Paul Darrow

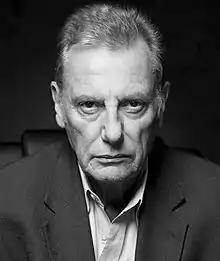
Portrait of Paul Darrow in 2012

Darrow recorded voice-overs and straplines for UK JACKfm station in Oxfordshire. He also provided the voice of the character Grand Moff Tarkin in the computer game "". He also voiced the character of Zarok in the PlayStation game "MediEvil"; his recordings were re-used in the game's 2019 remake. Darrow appeared in "Emmerdale" from 13 July 2009, playing Eddy Fox, Alan Turner's friend; he knows Turner as "Tank". He also played the character of Kaston Iago in the "Kaldor City" audio releases.